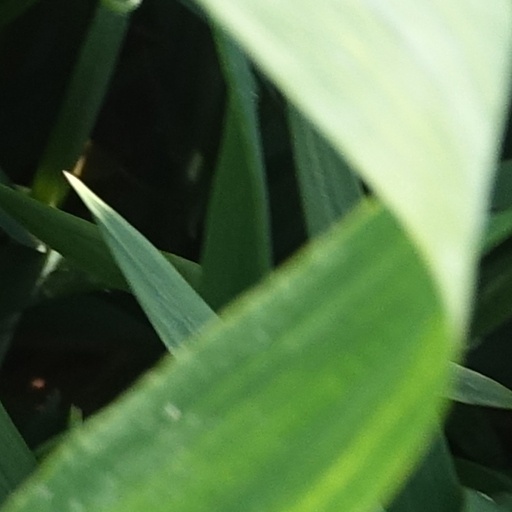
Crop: wheat